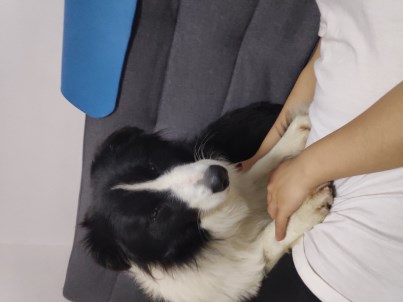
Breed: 2594-n000109-Border_collie